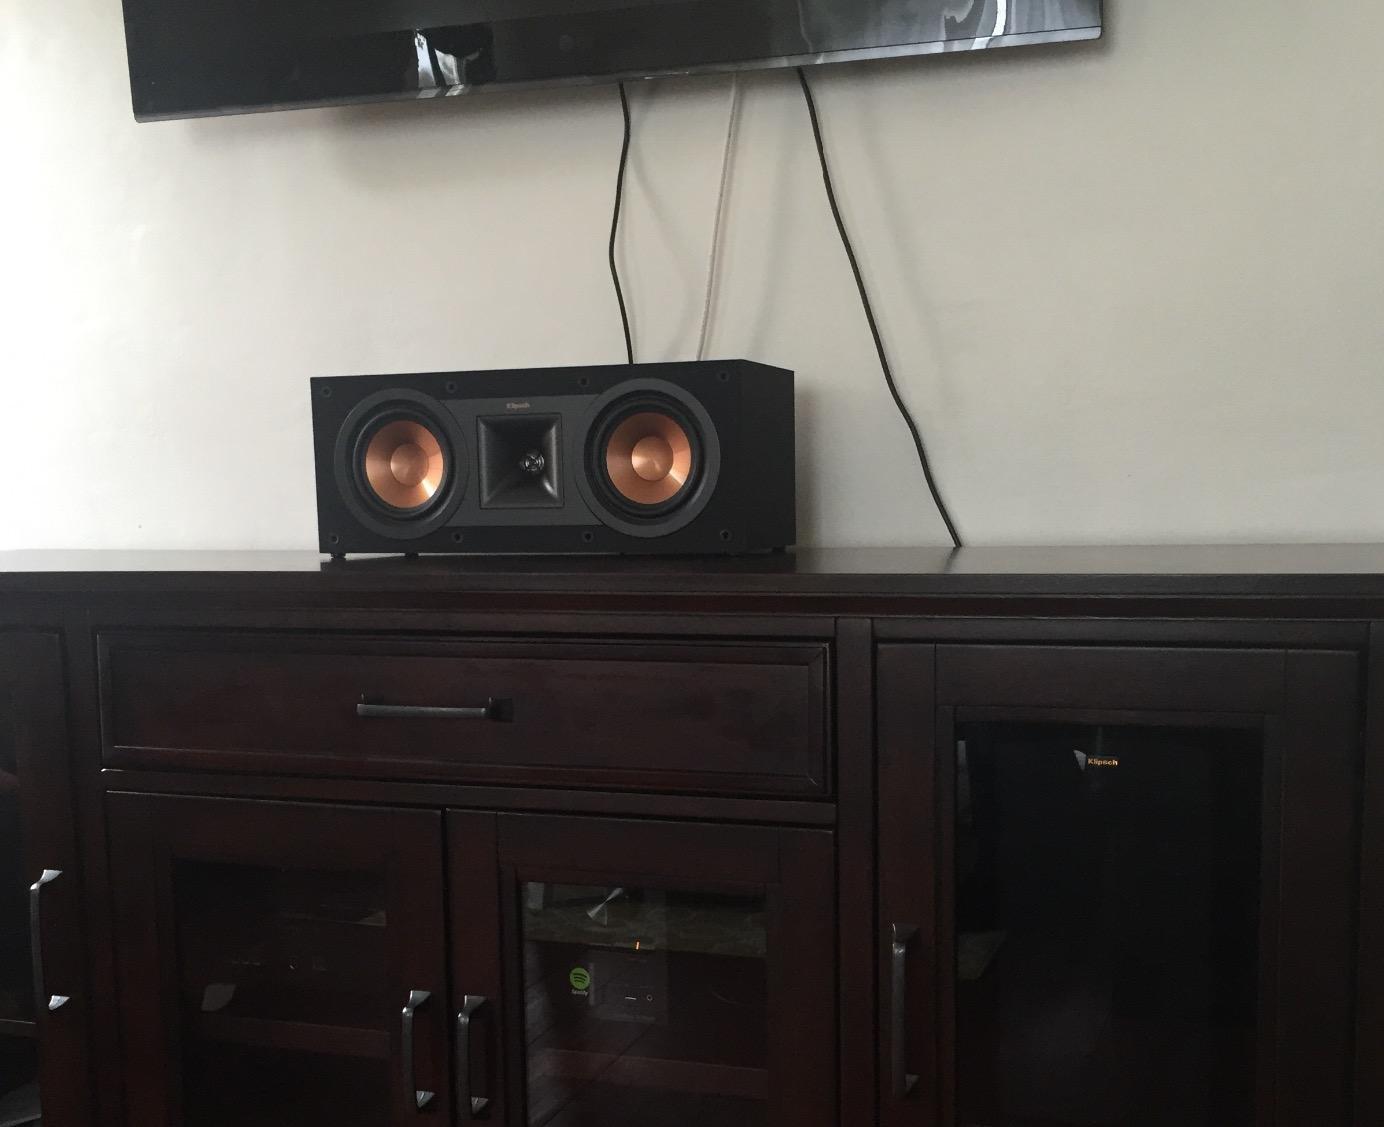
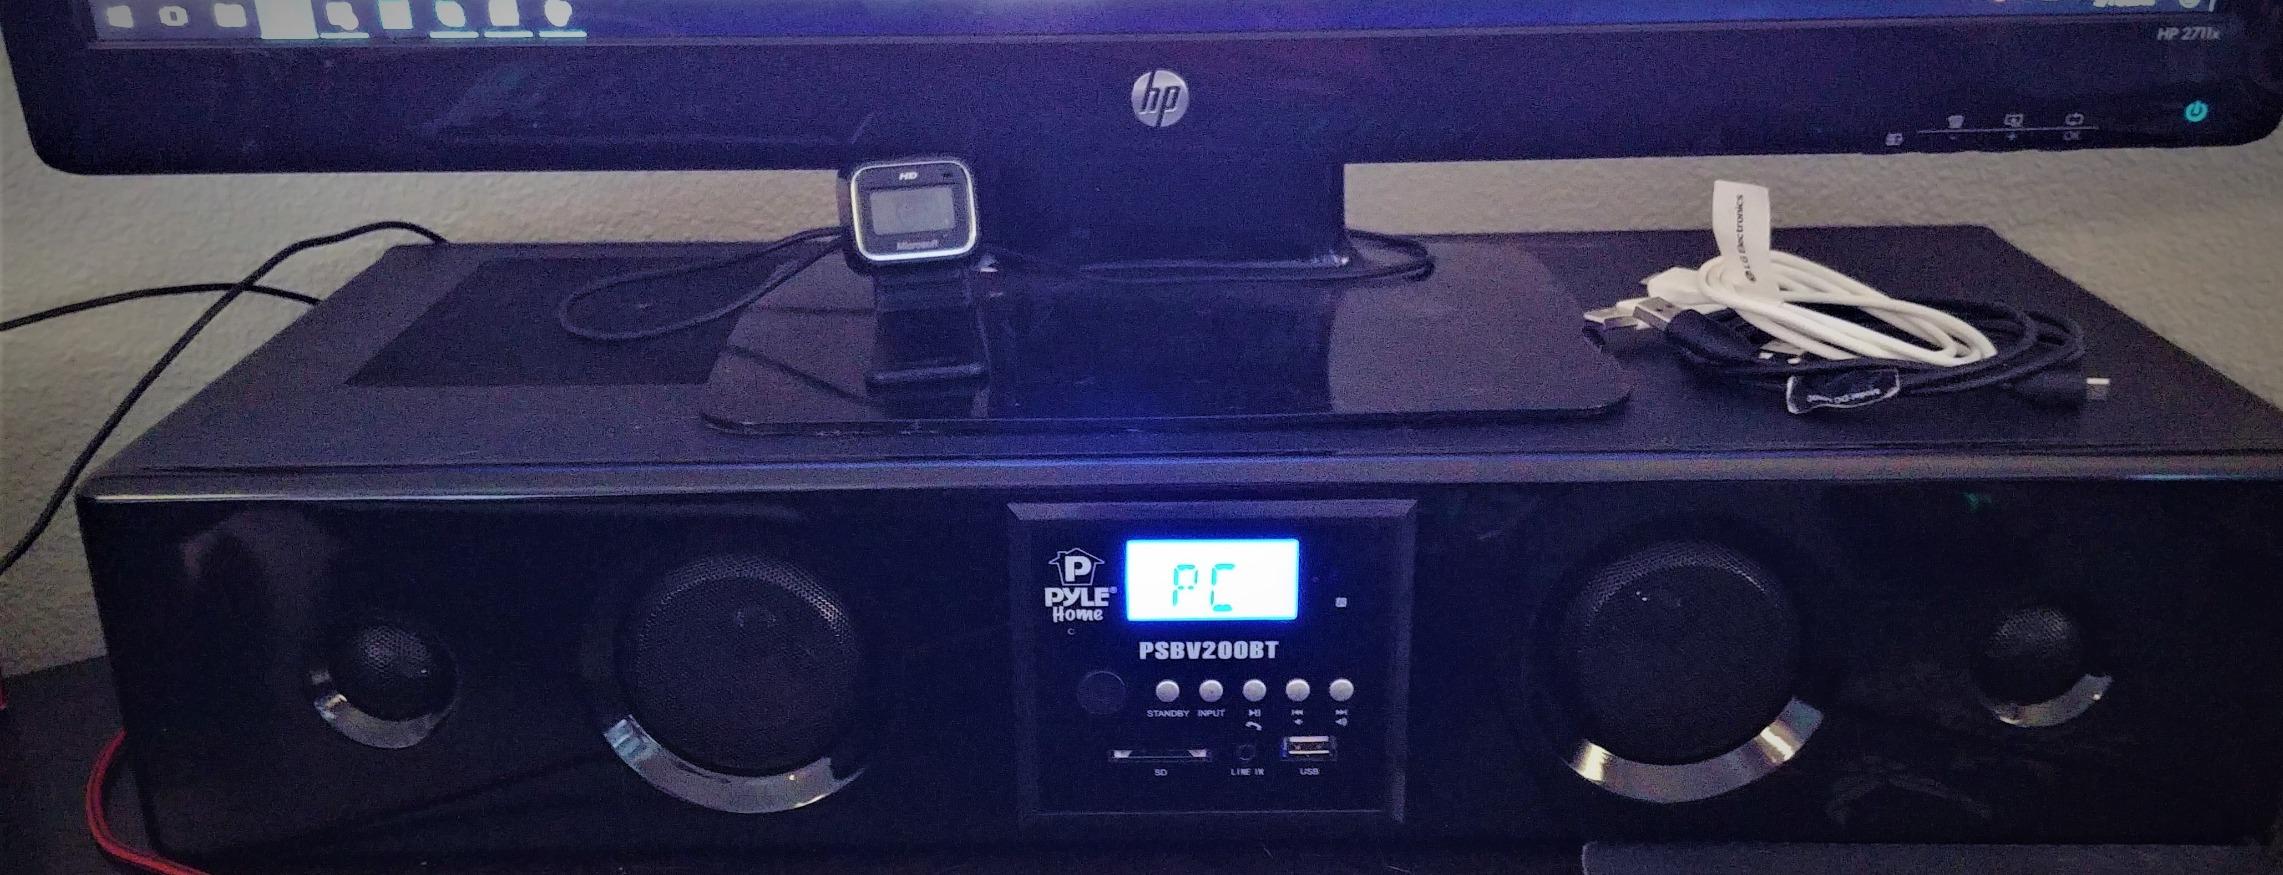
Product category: speaker
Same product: no